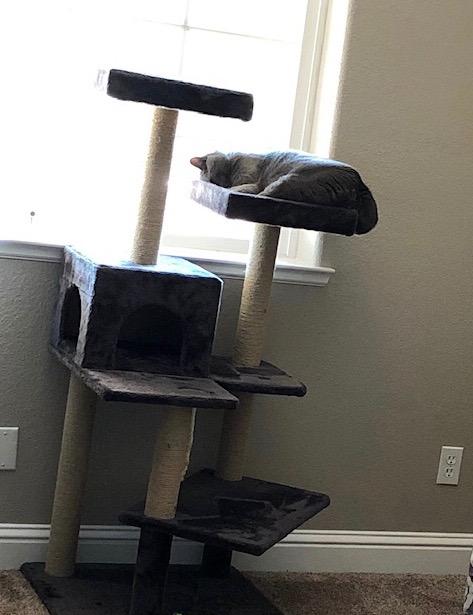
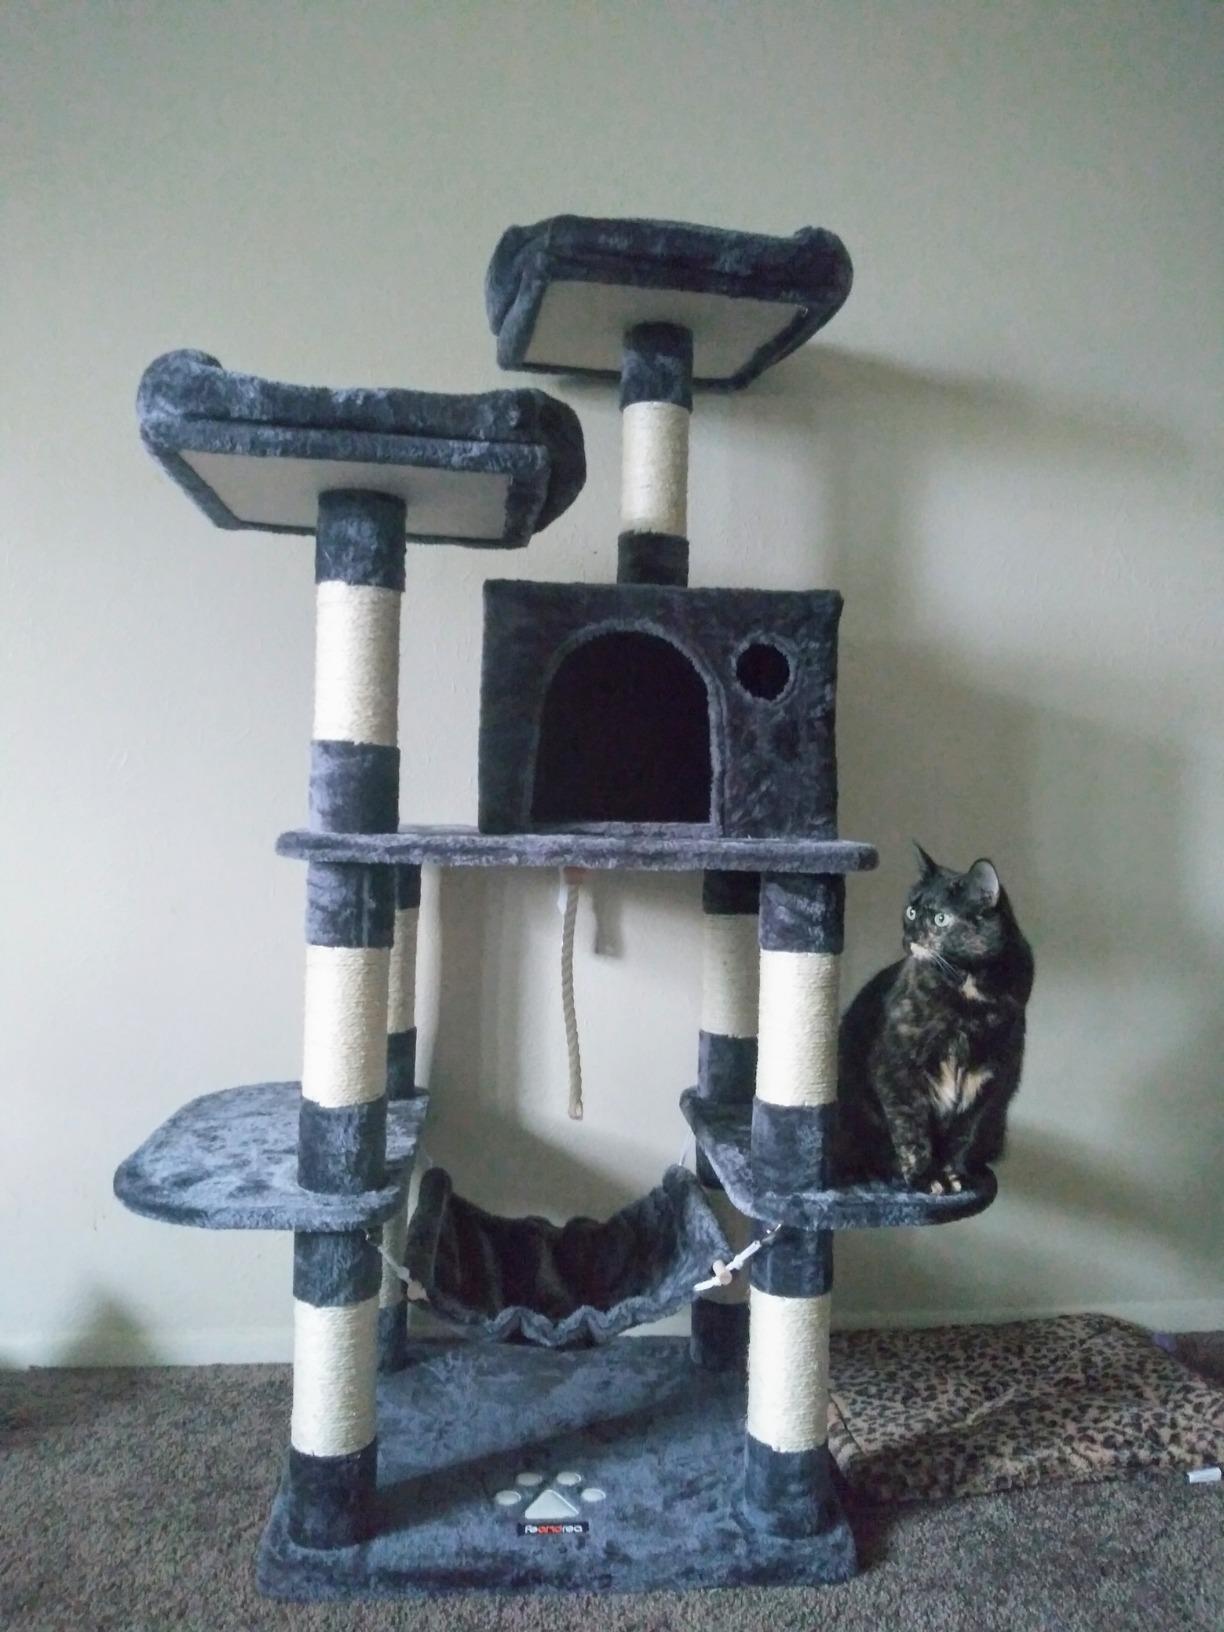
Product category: items_cat tree
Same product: no